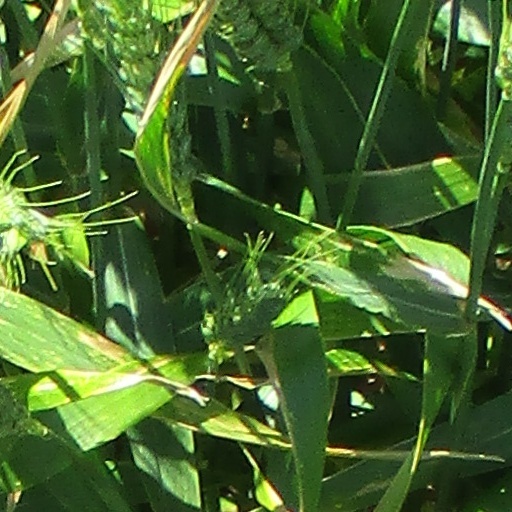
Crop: wheat